Inbara Station

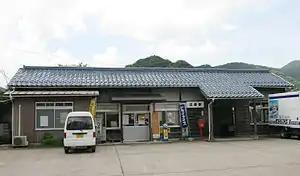
Inbara Station in July 2008

was a railway station in Kawamoto, Ōchi District, Shimane Prefecture, Japan, operated by West Japan Railway Company (JR West).